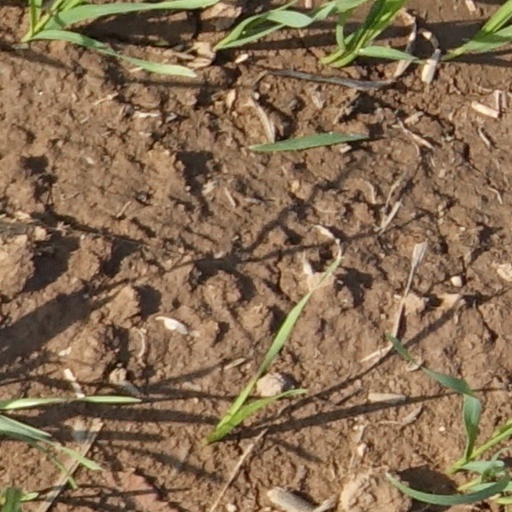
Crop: wheat